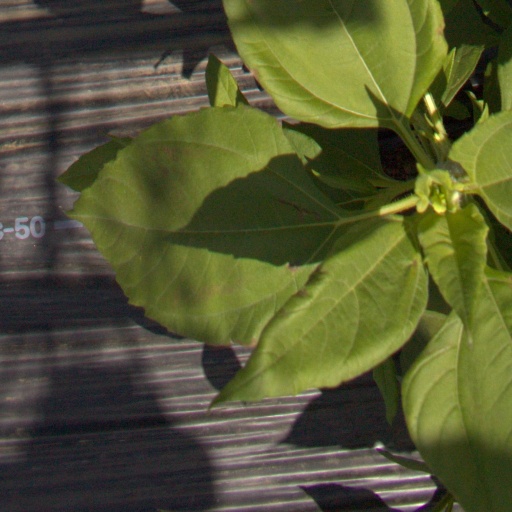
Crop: Jerusalem artichoke